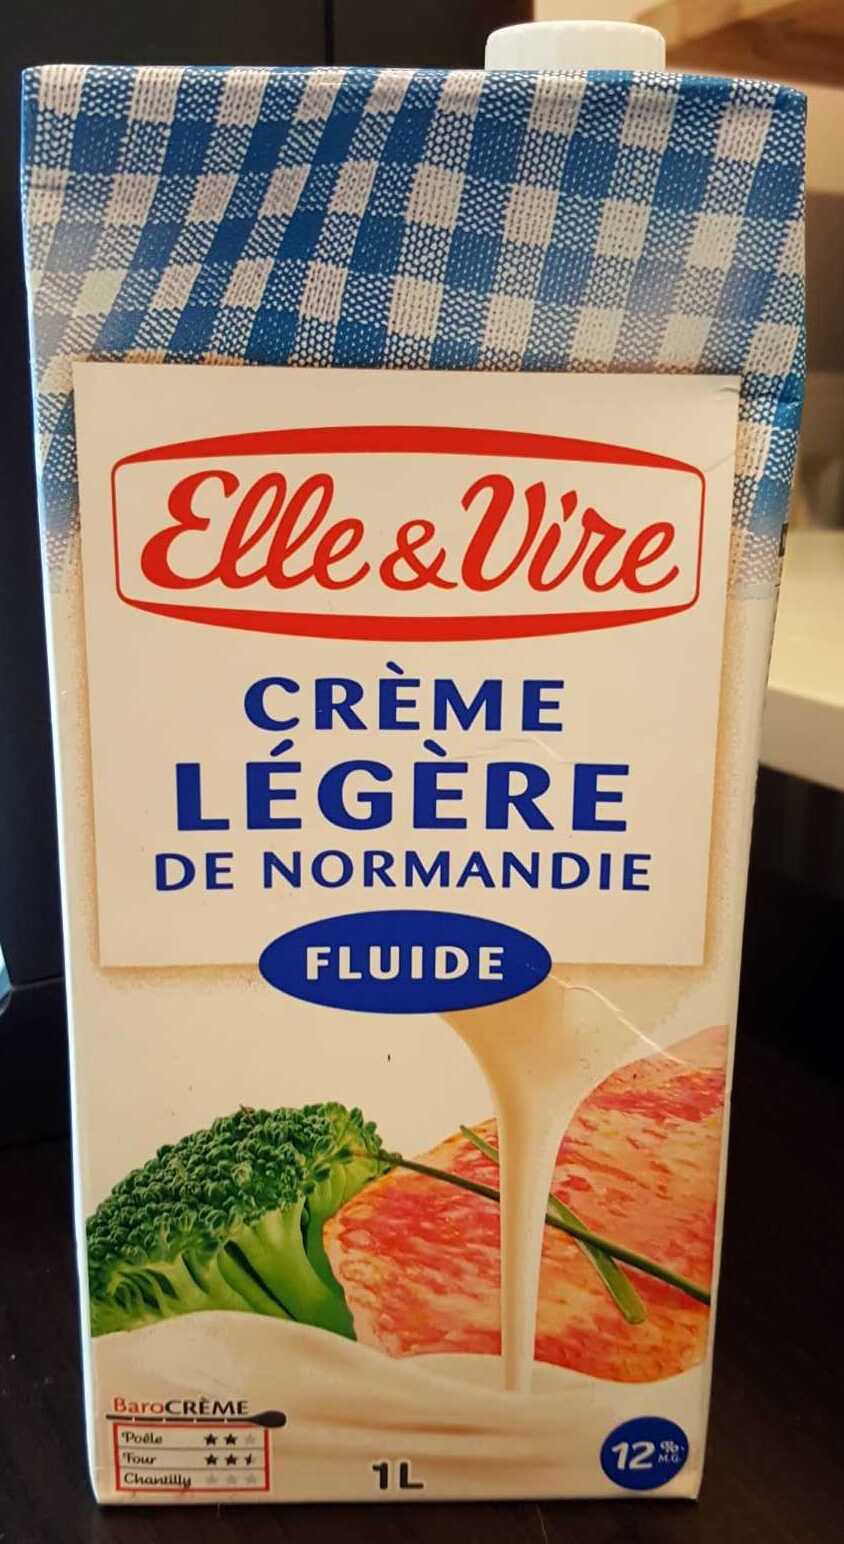
Waste category: cardboard